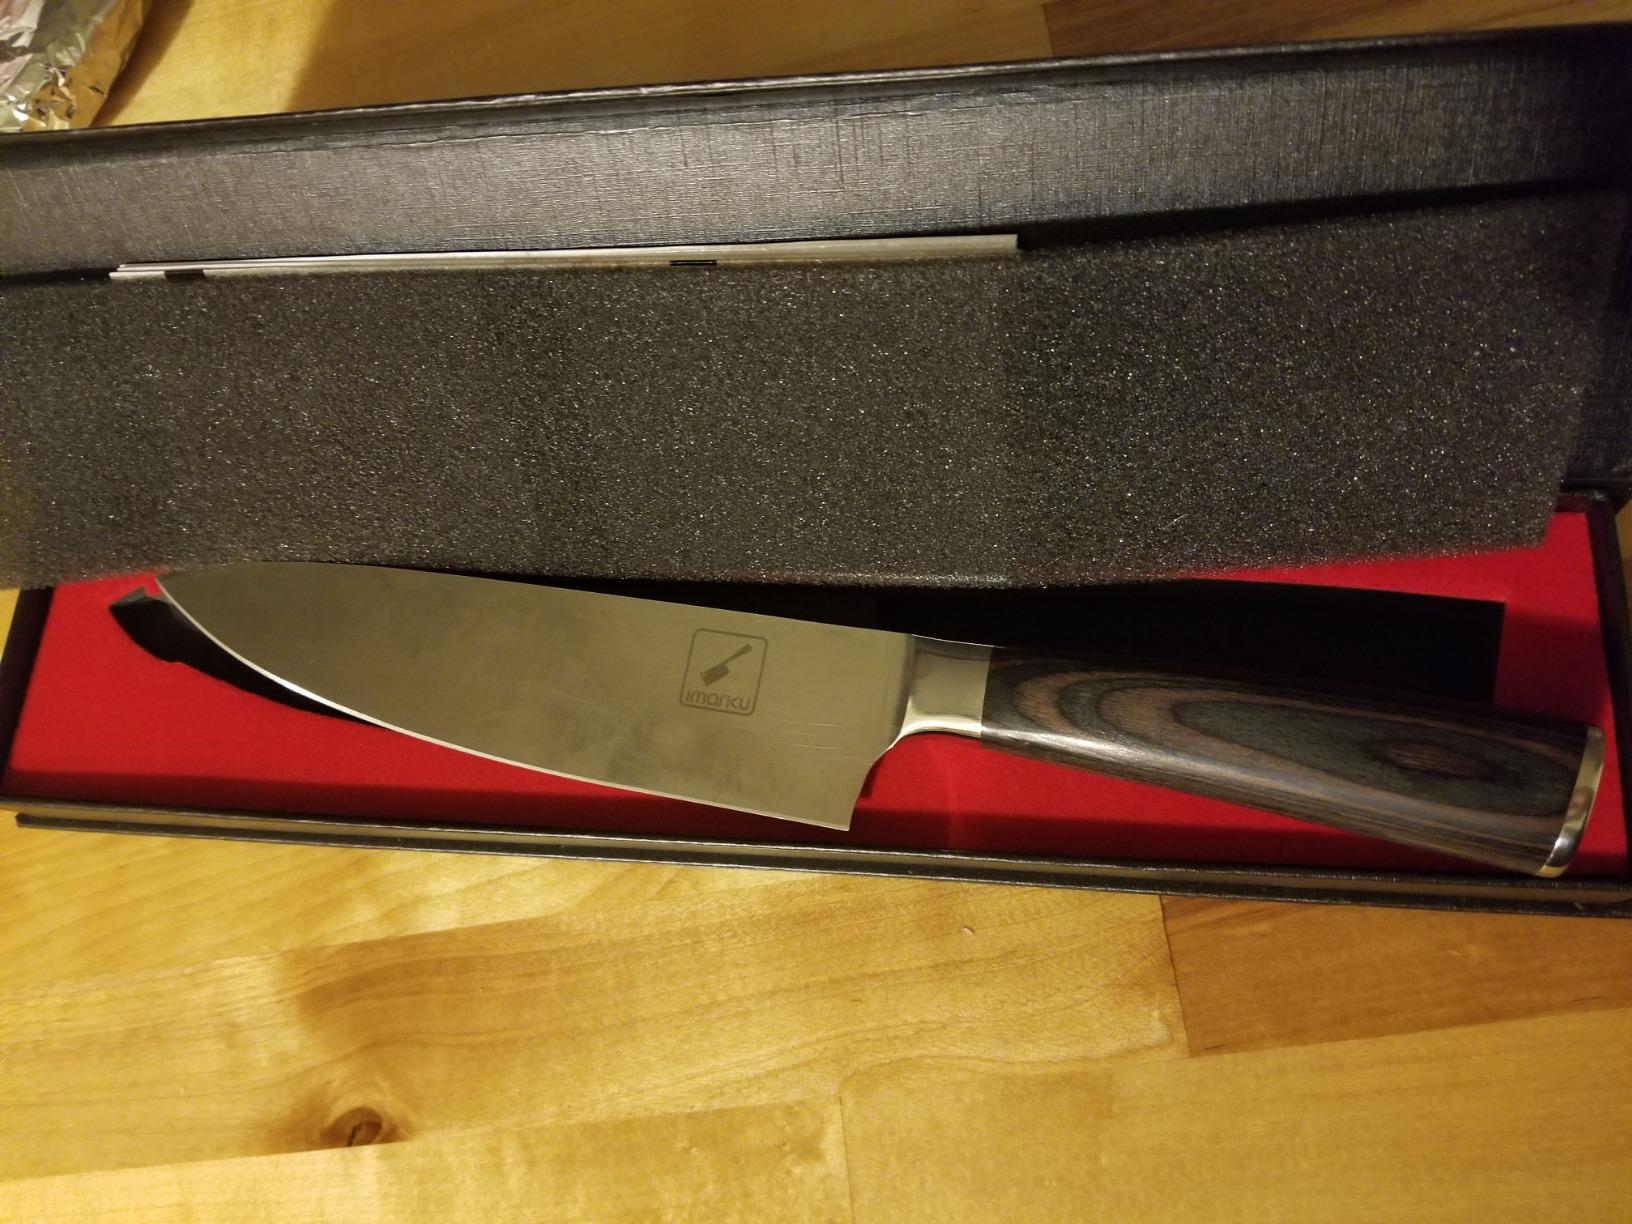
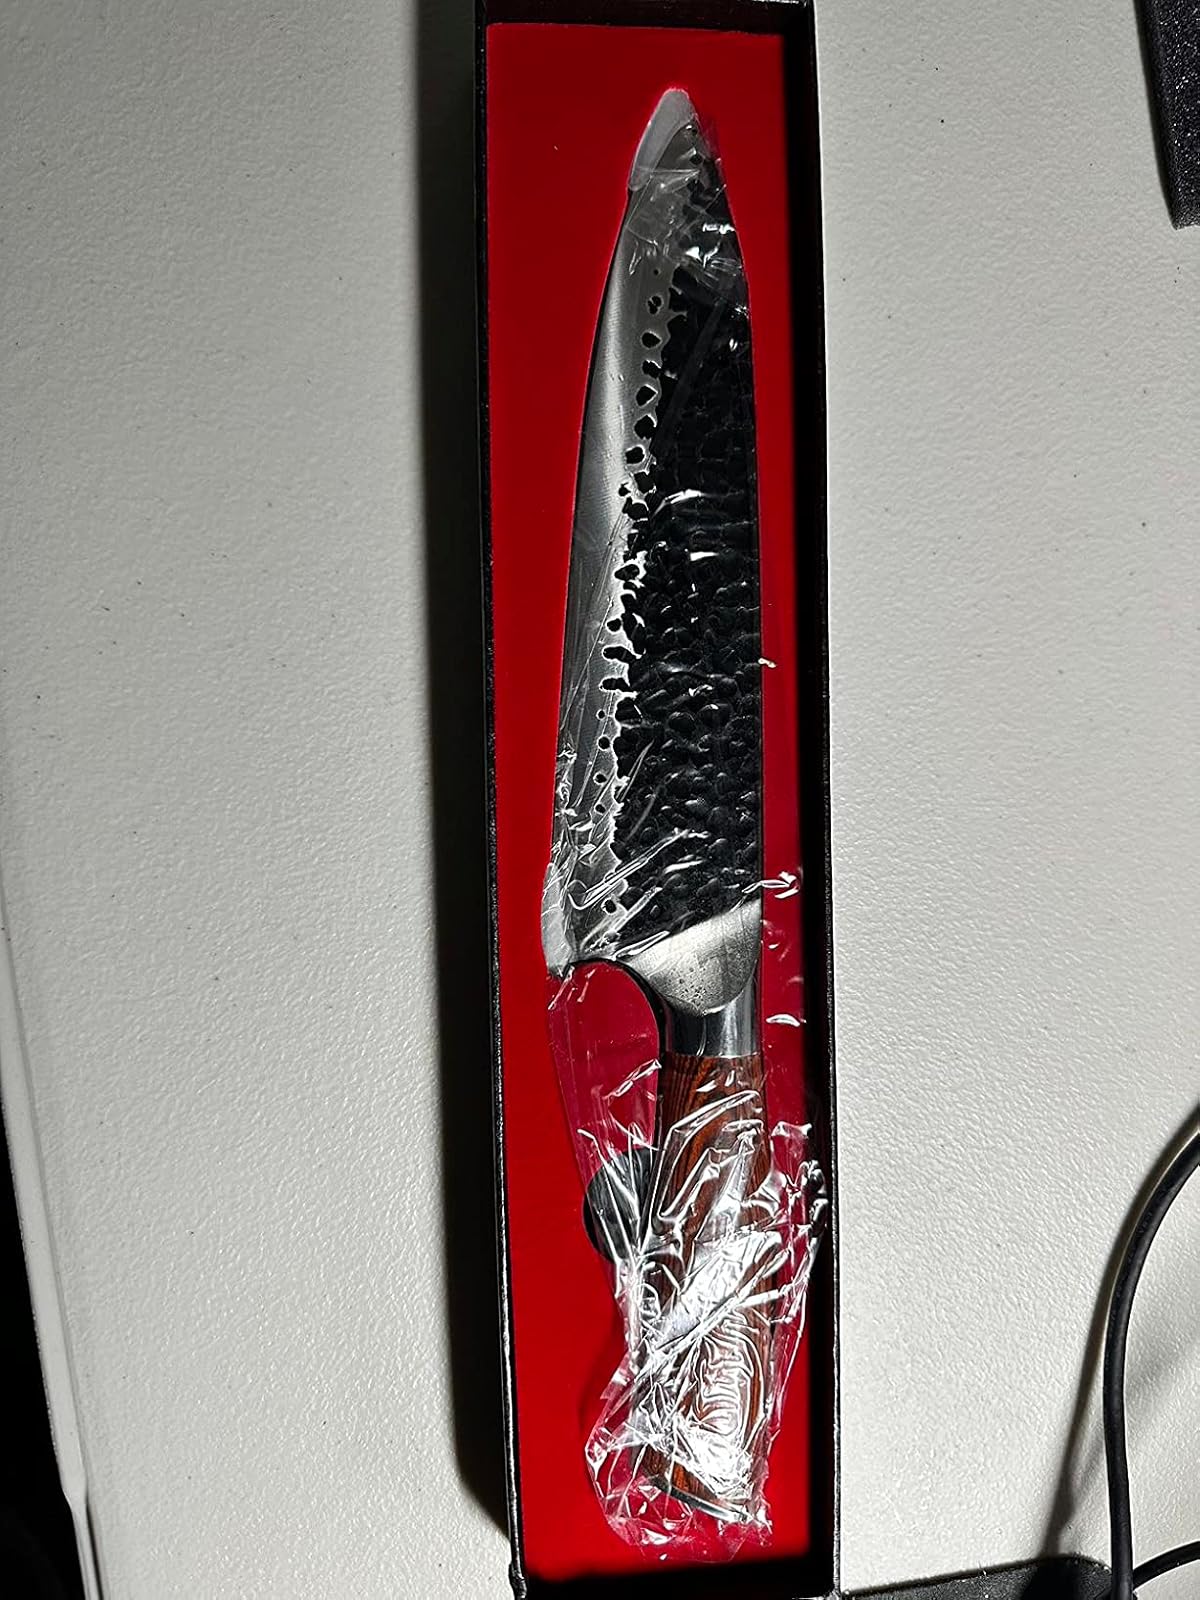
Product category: items_knife
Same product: no